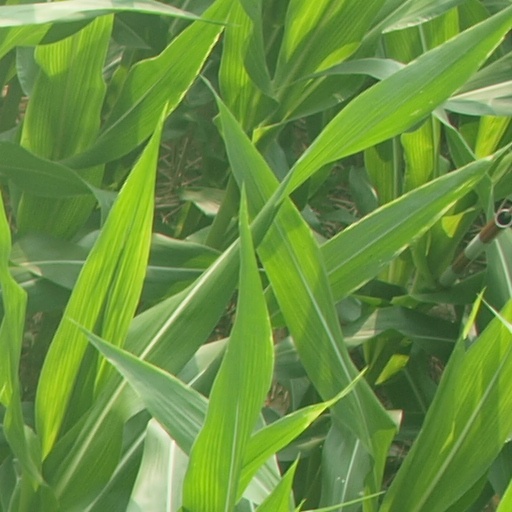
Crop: maize; corn